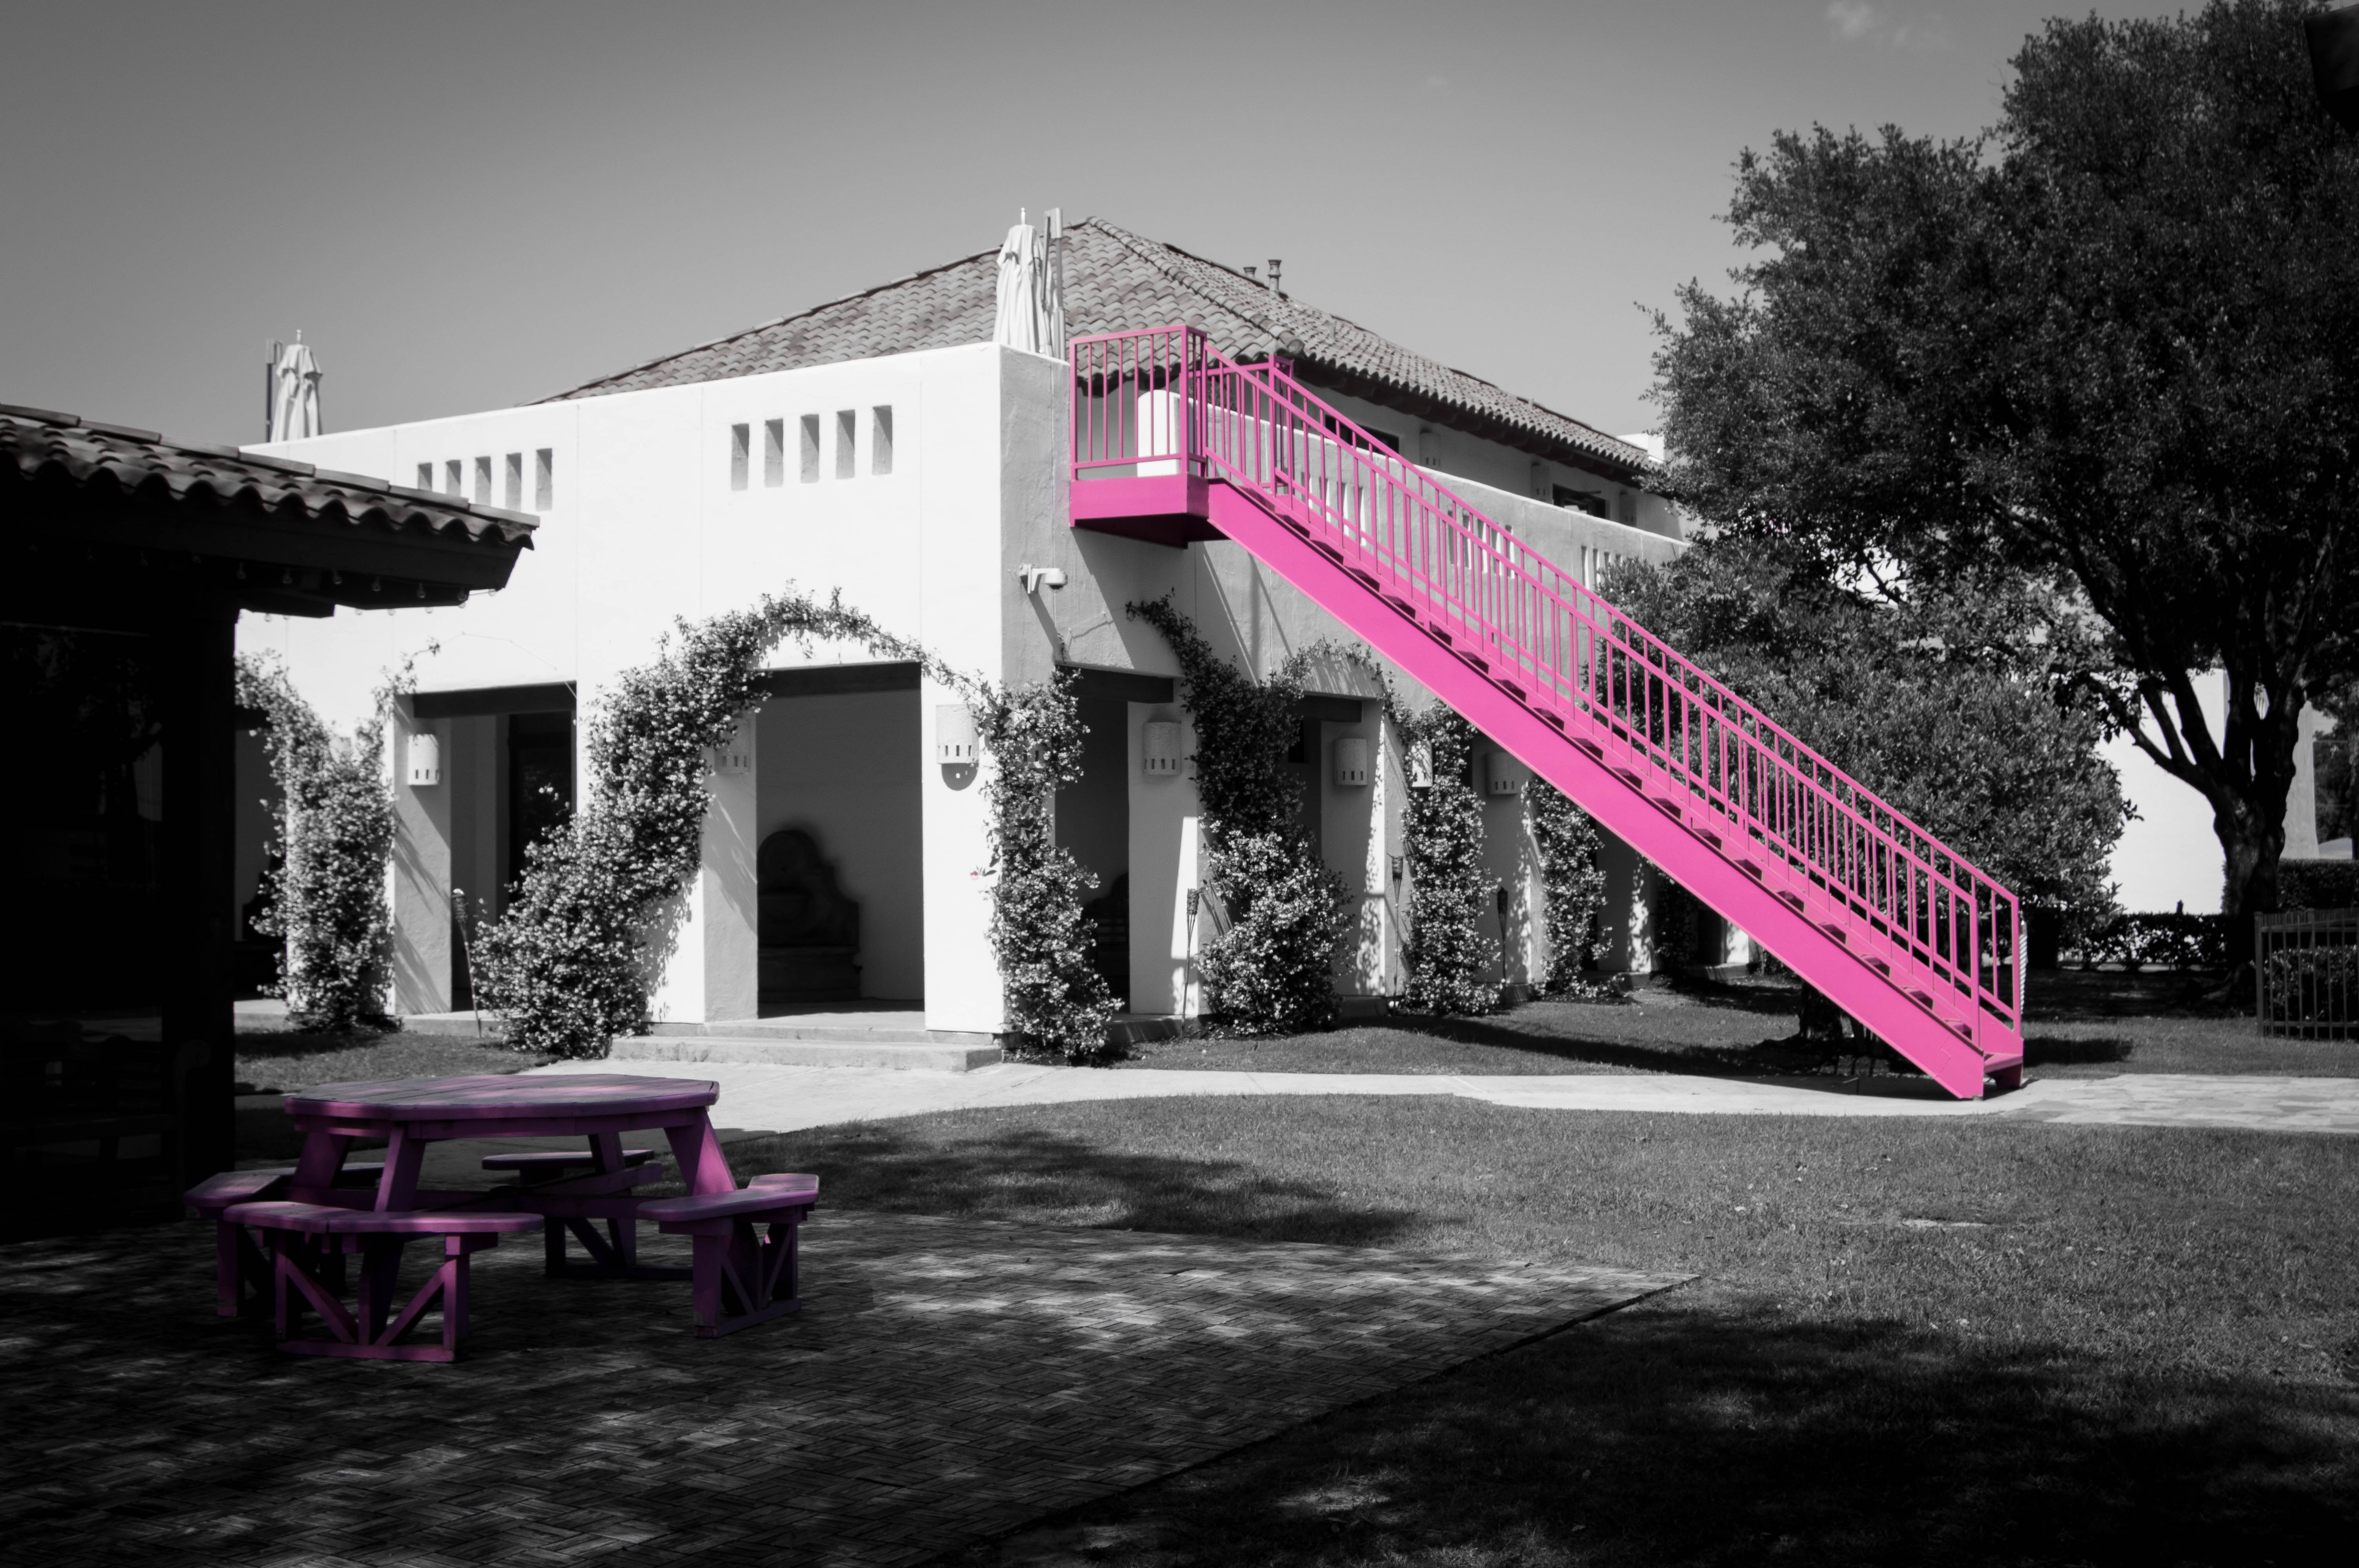
table, black and white, architecture, white, street, night, photography, house, building, color, black, monochrome, pink, modern, grey, stairs, photograph, image, monochromatic, monochrome photography